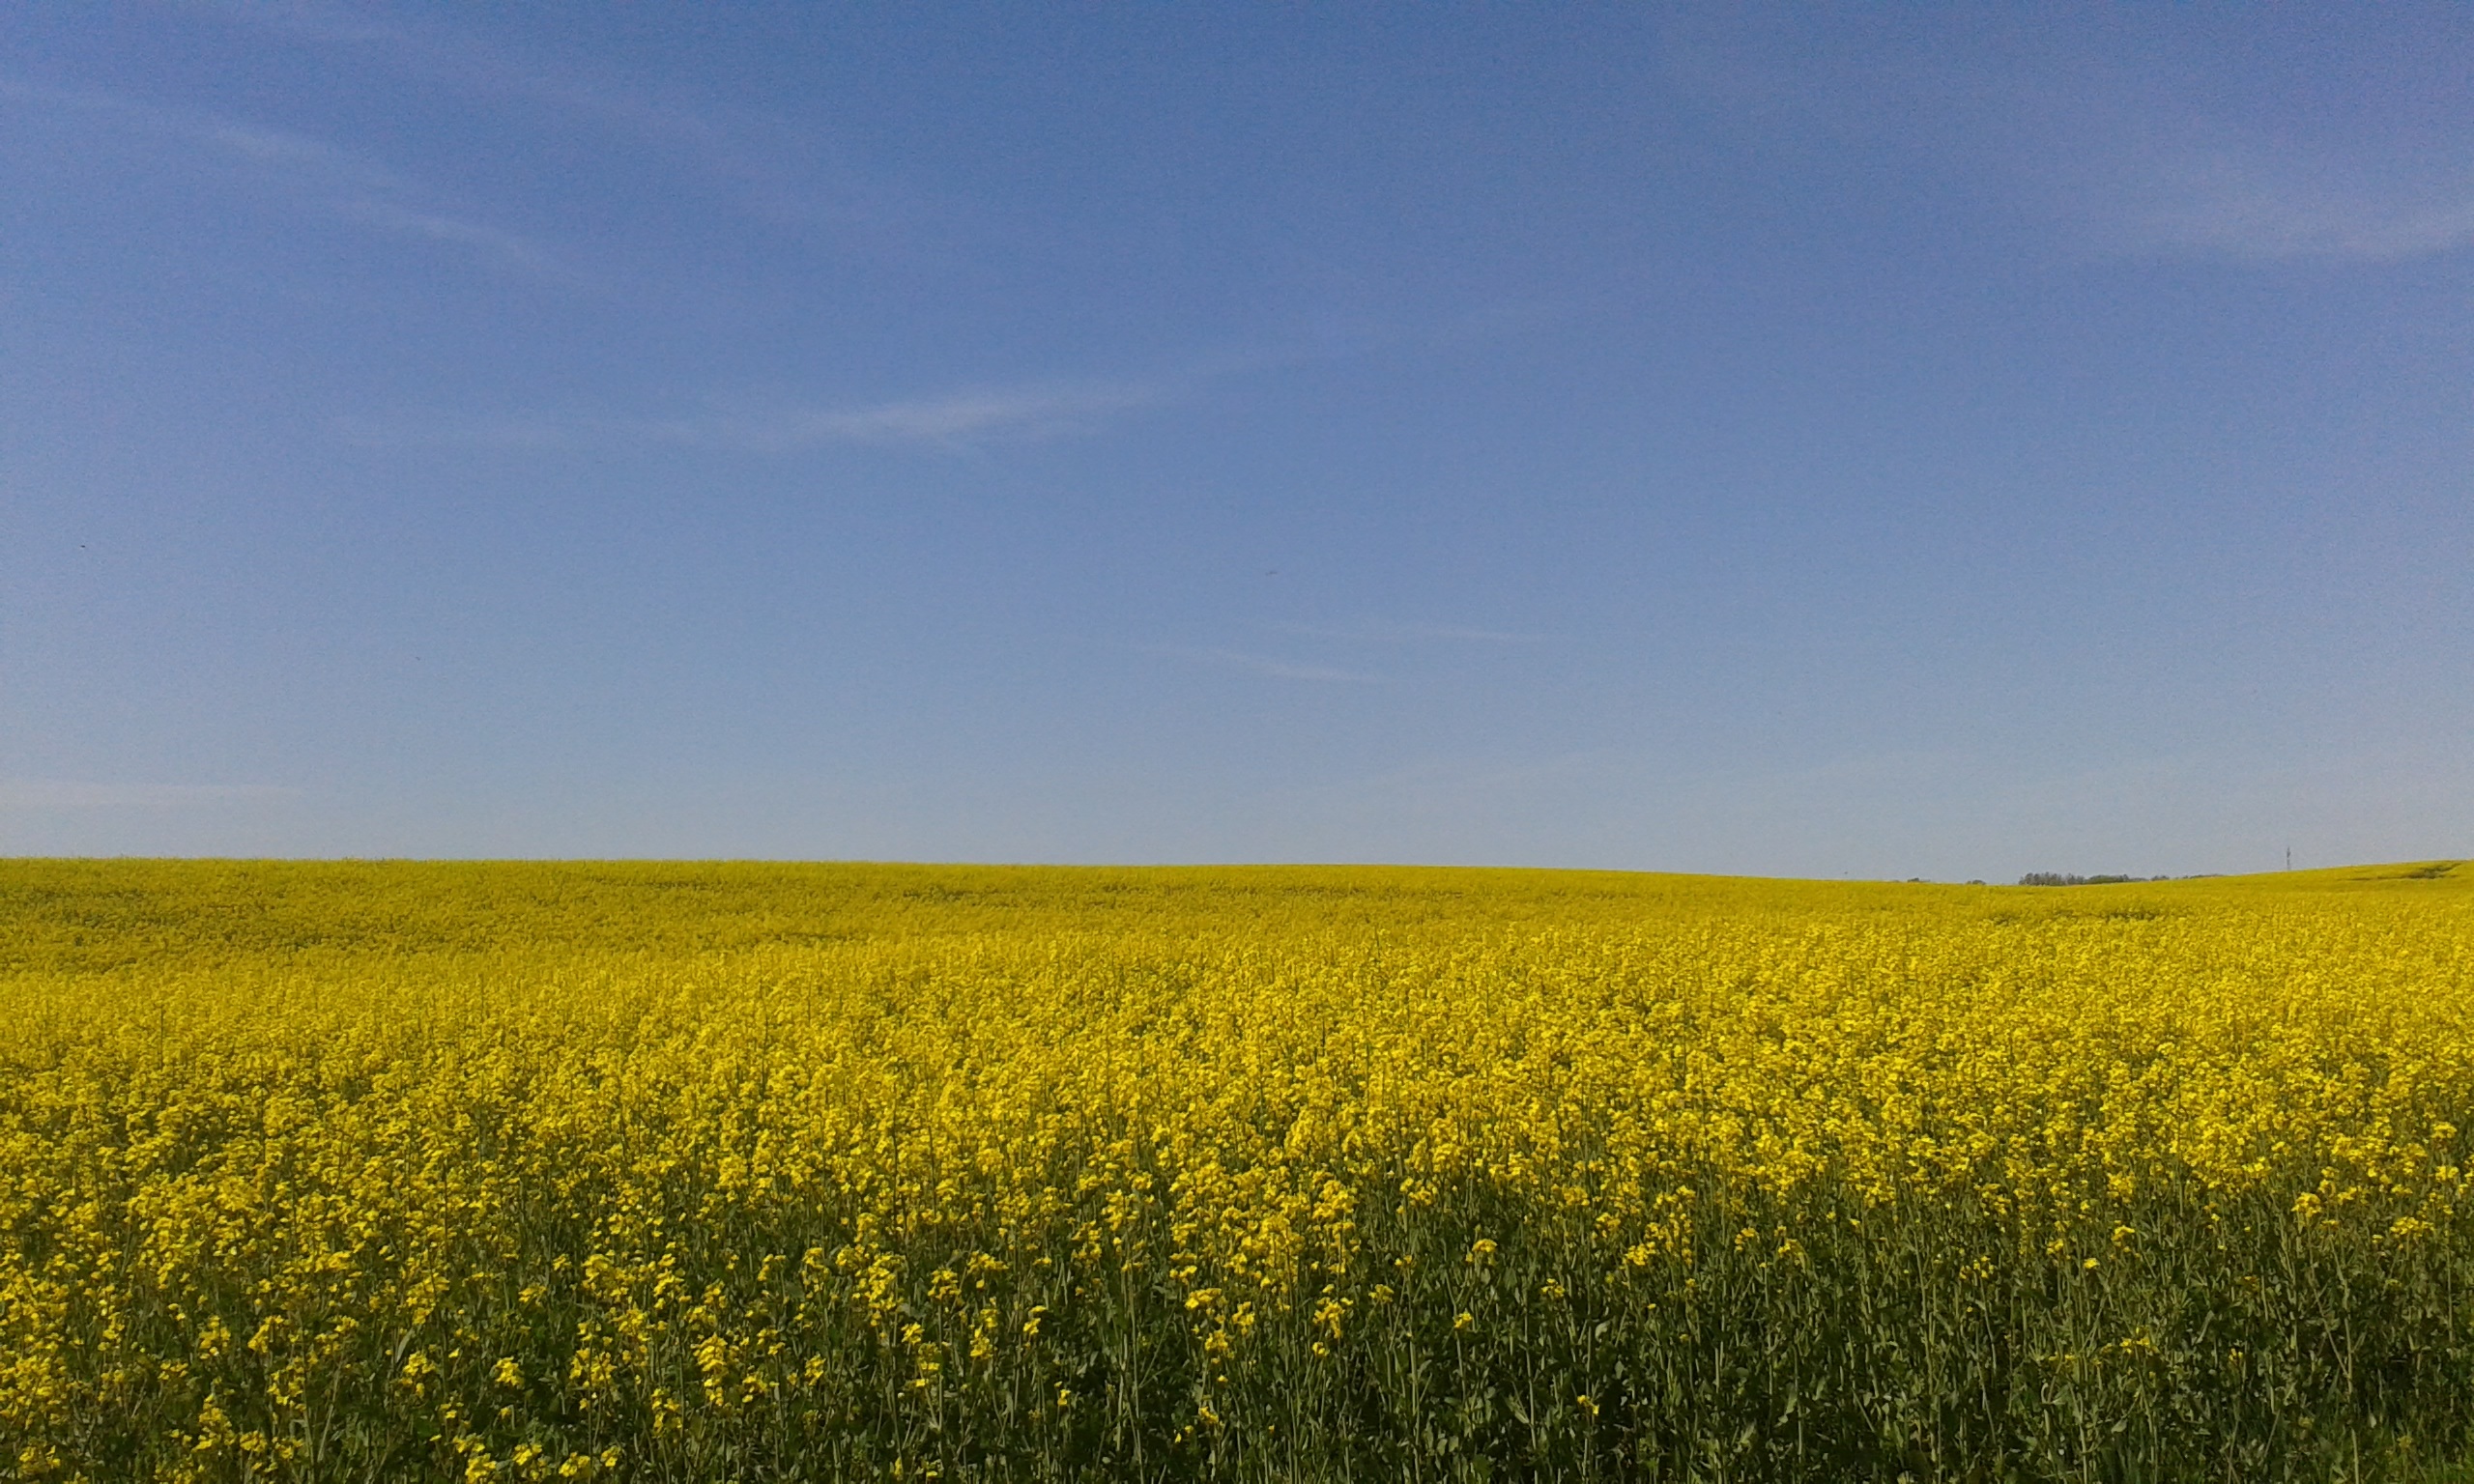
landscape, horizon, plant, field, meadow, prairie, flower, summer, food, produce, vegetable, crop, yellow, agriculture, plain, rapeseed, grassland, canola, ecosystem, brassica, steppe, rural area, oilseed rape, flowering plant, field of rapeseeds, grass family, land plant, mustard plant, mustard and cabbage family, brassica rapa